USS Allentown

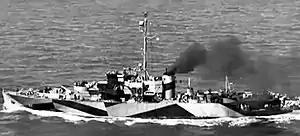

USS "Allentown" (PF-52), a United States Navy in commission from 1944 to 1945, has thus far been the only U.S. Navy ship to be named for Allentown, Pennsylvania. She later served in the Soviet Navy as EK-9 and in the Japan Maritime Self-Defense Force as JDS "Ume" (PF-9), JDS "Ume" (PF-289) and as YAC-14.